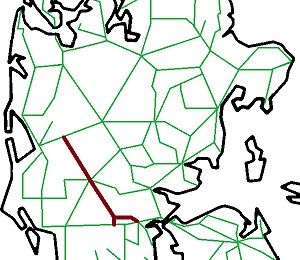
Troldhede-Kolding-Vejen Jernbane
Banens placering
Troldhede-Kolding-Vejen Jernbane – eller Troldhedebanen – var Danmarks længste privatbane med hovedstrækningen Troldhede-Grindsted-Kolding og sidebanen Gesten-Vejen.